Heather Donahue

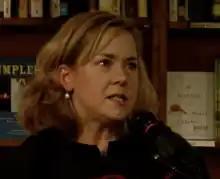
Donahue speaking at the Tavern Book Center in Denver, Colorado, 2012

Rei Hance (born Heather Donahue, December 22, 1974) is an American retired actress, credited under her birth name during her acting career. She is known for starring in the horror film "The Blair Witch Project" (1999) and the miniseries "Taken" (2002). After retiring from acting, she became a medical marijuana grower. She legally changed her name to Rei Hance in 2020.